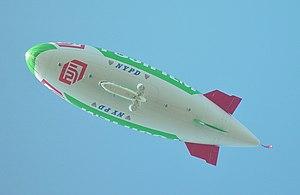
L’aviation policière est l’utilisation d’aéronefs dans les opérations de police. Les services de police utilisent couramment des aéronefs pour le contrôle de la circulation, l'assistance au sol, la recherche et le sauvetage, les poursuites de voitures, l'observation, la patrouille aérienne et le contrôle d'événements publics de grande envergure et/ou d'incidents d'ordre public. Ils peuvent employer des aéronefs à voilure tournante, des aéronefs à voilure fixe, des aéronefs à voilure non rigide ou des aéronefs plus légers que l'air. Dans certaines grandes villes, les avions de police à voilure tournante servent également de transport aérien au personnel appartenant à des unités de type SWAT. Dans les grandes zones à faible densité de population, des aéronefs à voilure fixe sont parfois utilisés pour transporter du personnel et du matériel.